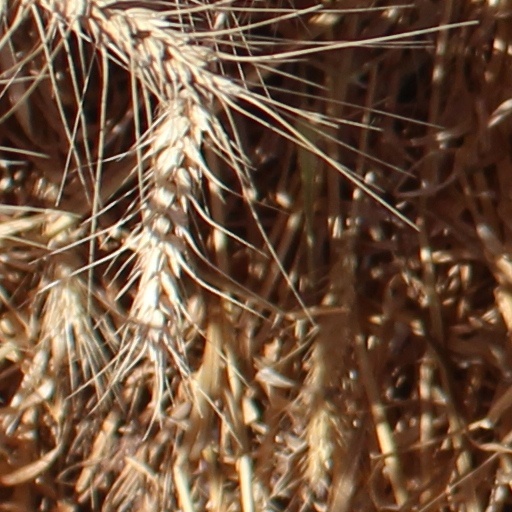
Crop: wheat